Sahure

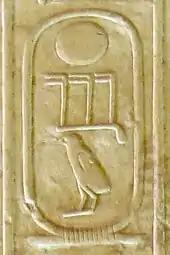
Cartouche of Sahure on the Abydos king list

Sahure is known to have been succeeded by Neferirkare Kakai, who until 2005 was believed to be his brother. That year, a relief originally adorning the causeway of Sahure's pyramid and showing Sahure seated in front of two of his sons, Ranefer and Netjerirenre, was discovered by Verner and another Egyptologist, Tarek El-Awady. Next to Ranefer's name the text "Neferirkare Kakai king of Upper and Lower Egypt" had been added, indicating that Ranefer was Sahure's son and had assumed the throne under the name "Neferirkare Kakai" at the death of his father. Since both Ranefer and Netjerirenre are given the titles of "king's eldest son", Verner and El-Awady speculate that they may have been twins with Ranefer born first. They propose that Netjerirenre may have later seized the throne for a brief reign under the name "Shepseskare", although this remains conjectural. The same relief further depicts queen Meretnebty, who was Sahure's wife.